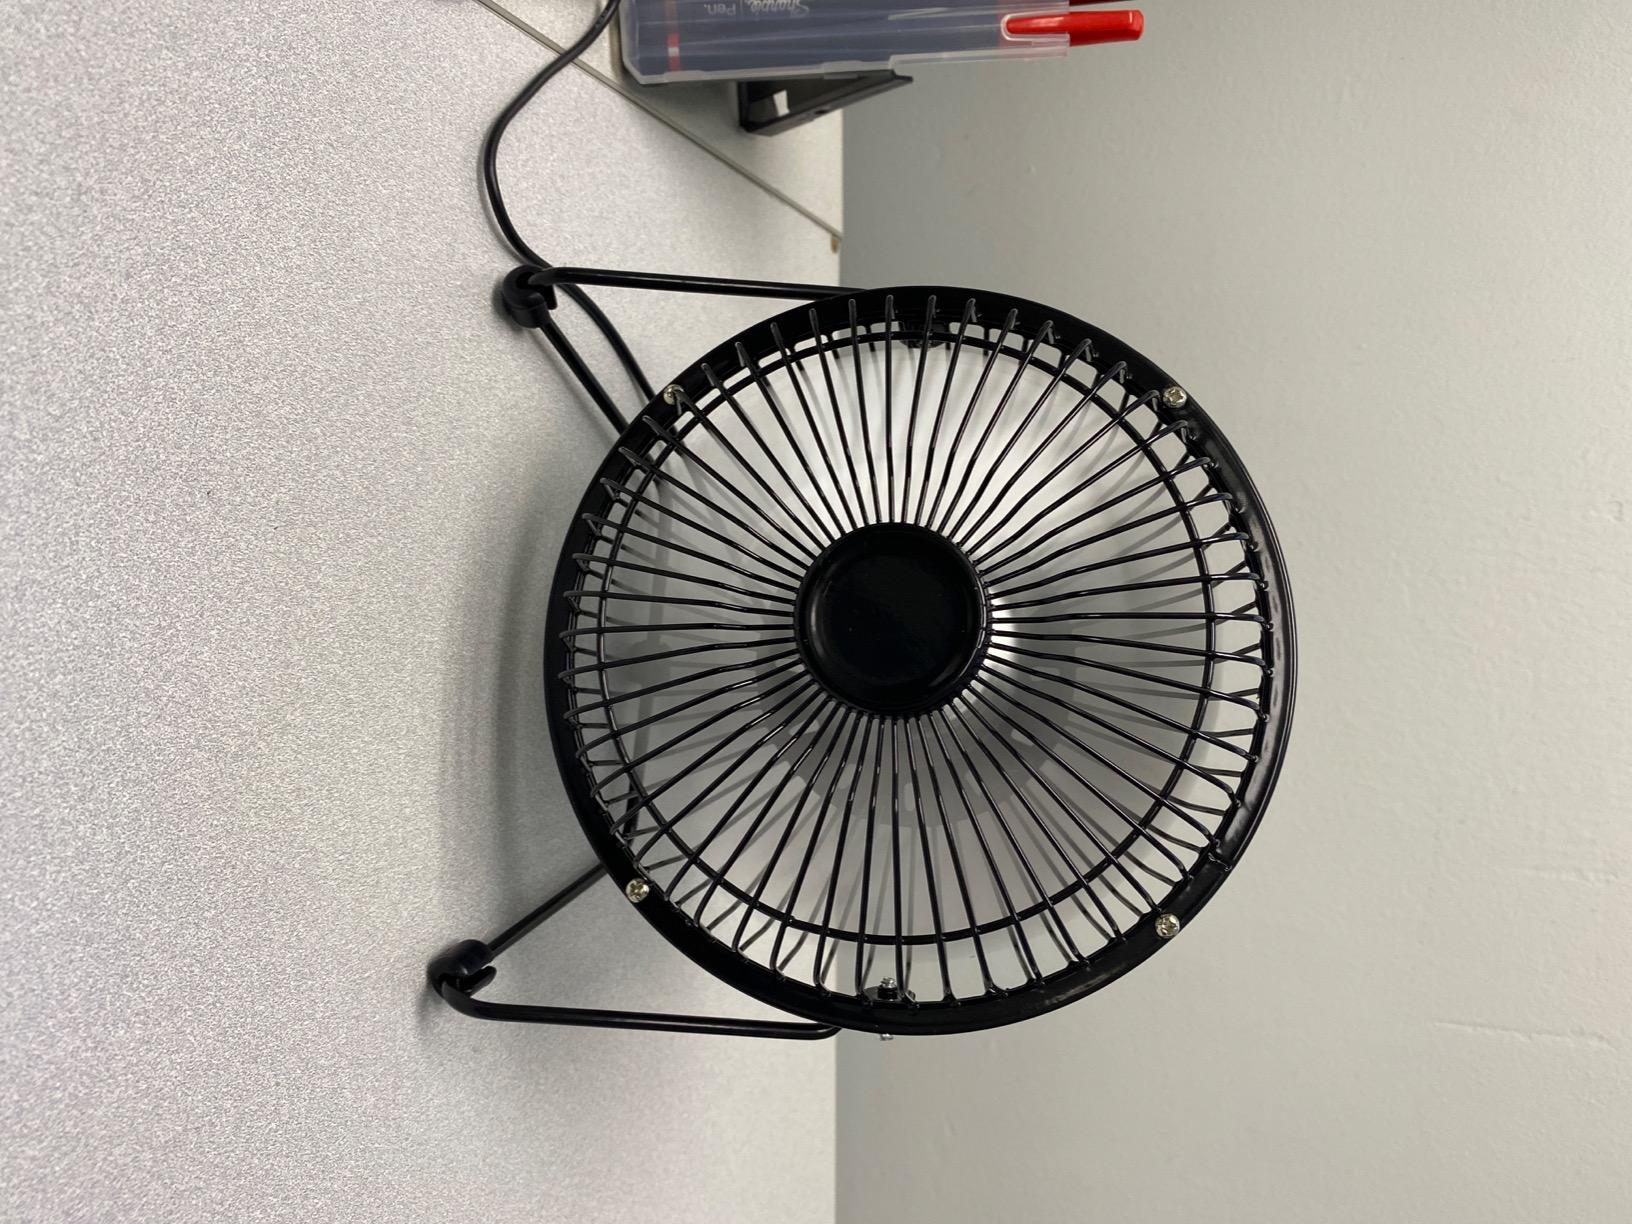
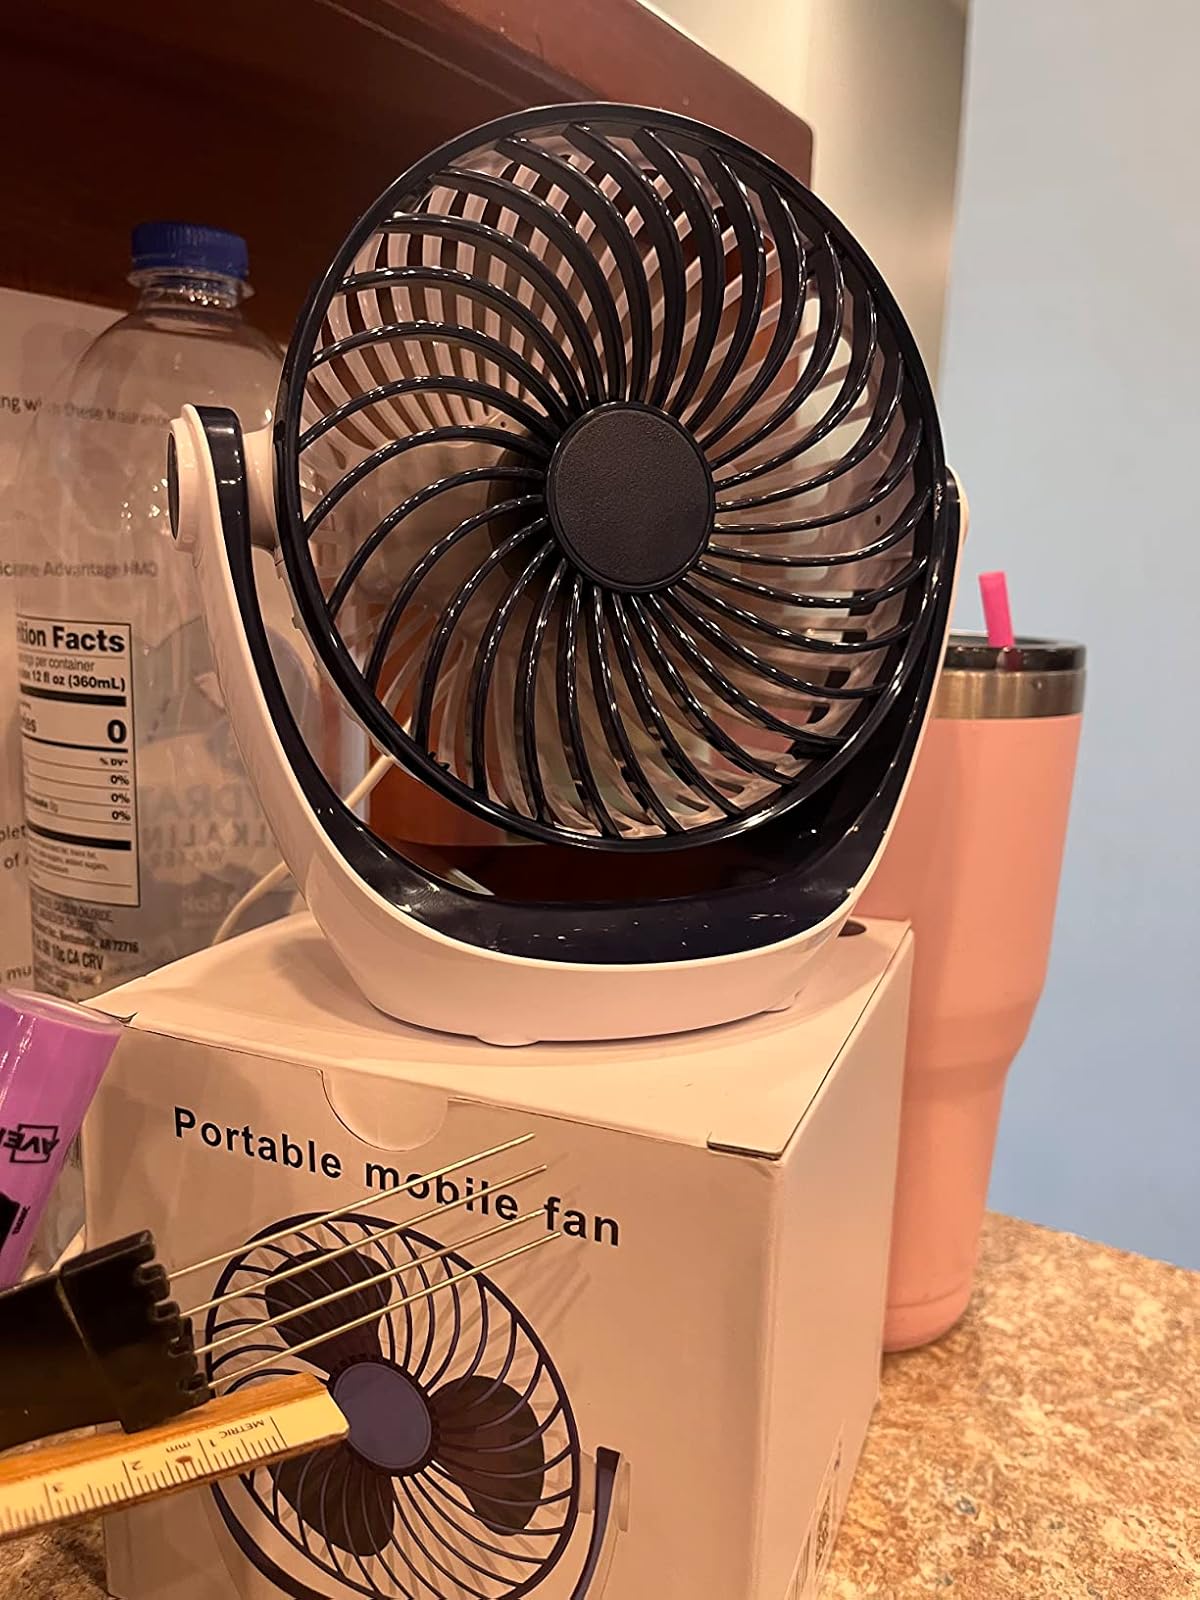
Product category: fan
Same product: no